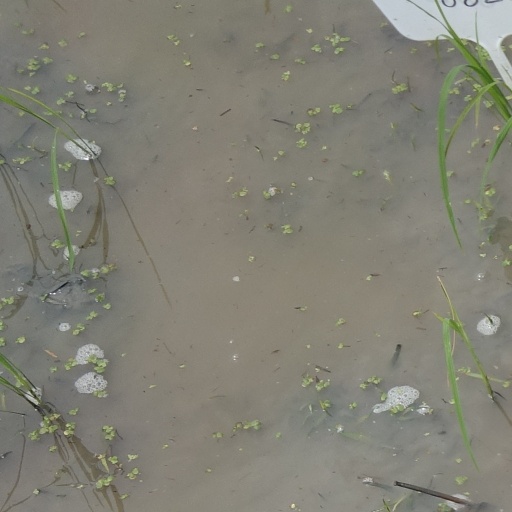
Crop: rice